I'll End Up in Jail

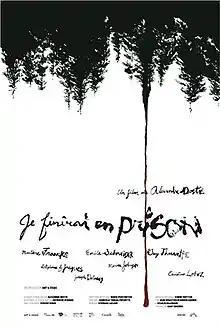
Film poster

I'll End Up in Jail is a Canadian short drama film, directed by Alexandre Dostie and released in 2019. The film stars Martine Francke as an unhappy housewife who is attempting to escape her life, when she arrives at the scene of a fatal car accident and is convinced by its perpetrator Jelly (Émile Schneider) to help him try to hide the dead body in the forest.